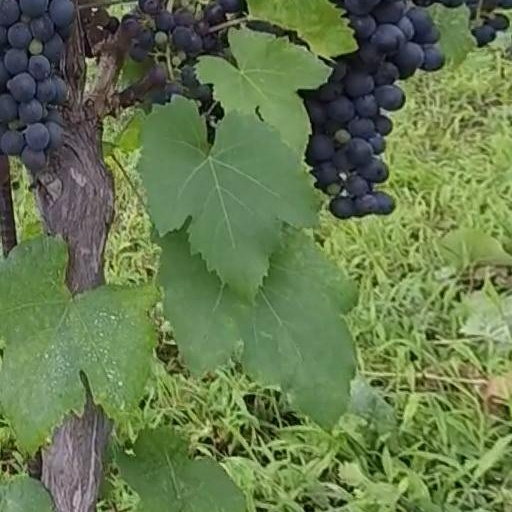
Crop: grape